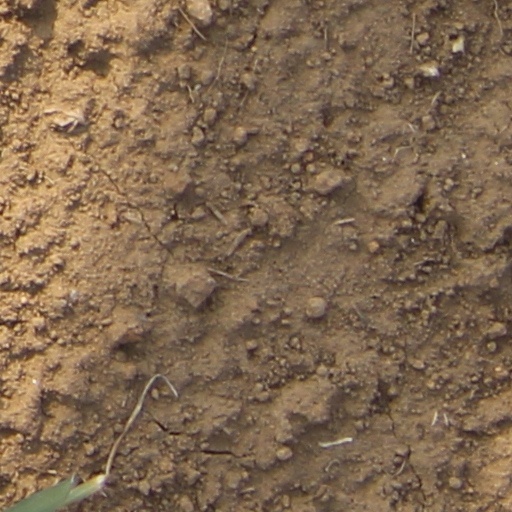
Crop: wheat